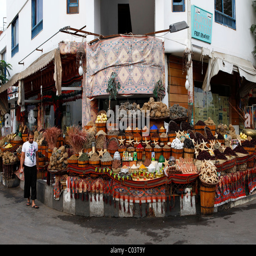
hibiscus and starfish are sold at a market stall in the old town